The Last Performance of the Circus Wolfson

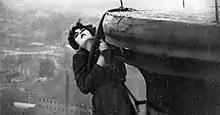
Hellen Allan in a scene from the film

The Last Performance of the Circus Wolfson (German: Die letzte Galavorstellung des Zirkus Wolfson) is a 1928 German silent film directed by Domenico Gambino and starring Hermann Vallentin. The film's sets were designed by the art directors Willi Herrmann and Fritz Willi Krohn.